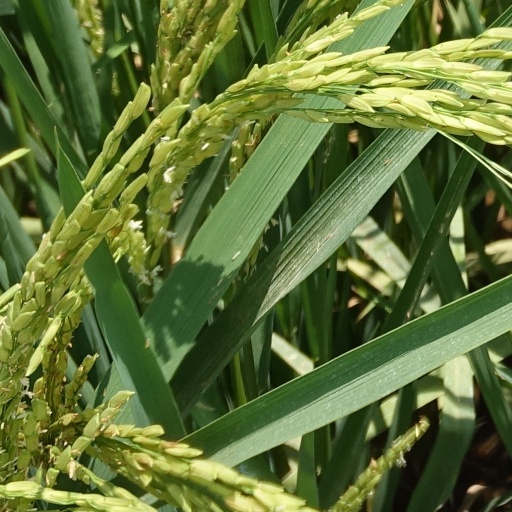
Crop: rice